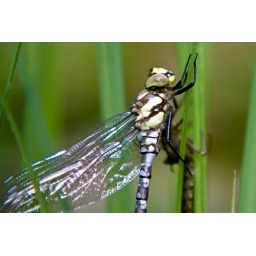
Finally spotted a critter coming out of the pond - required strong abs to lean out over the water